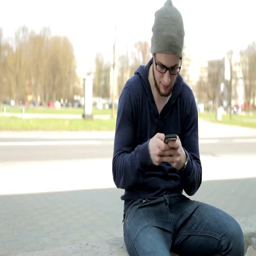
young , handsome man in grey hat and glasses sitting near the street and writing messages on his smartphone .